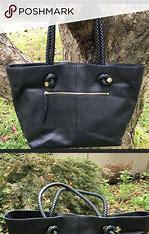
Brand: Clarks
Model: 100